Raj pattern

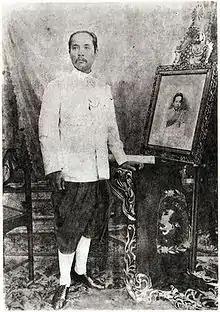
King Chulalongkorn wearing the "raj pattern" costume

Raj pattern refers either to a Thai men's costume consisting of a white Nehru-style jacket with five buttons, a "chong kraben", knee-length socks and dress shoes, or to the specific form of the jacket itself. It was worn chiefly during the late nineteenth and early twentieth centuries by government officials and the upper class in Bangkok, and nowadays is used in select circumstances as a national costume.